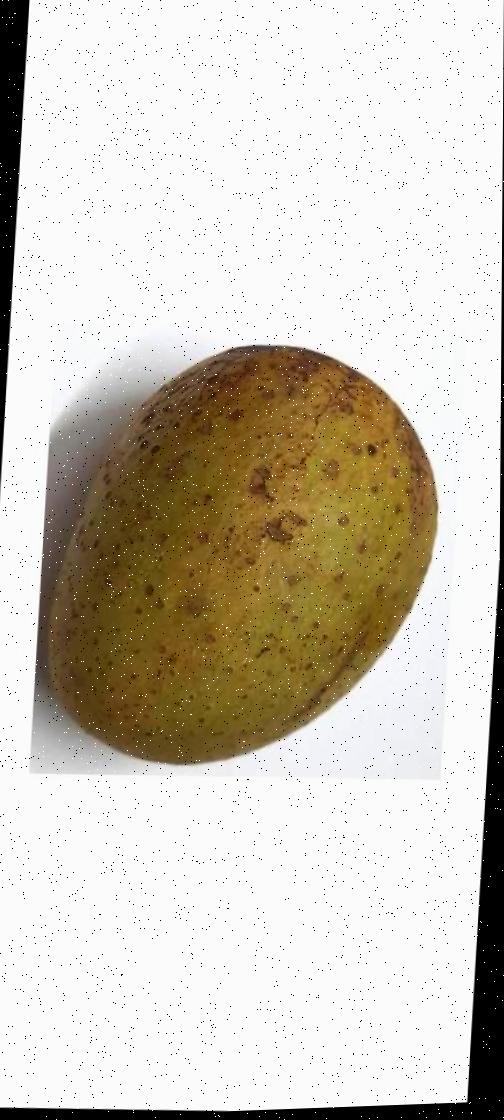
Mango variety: Gourmoti